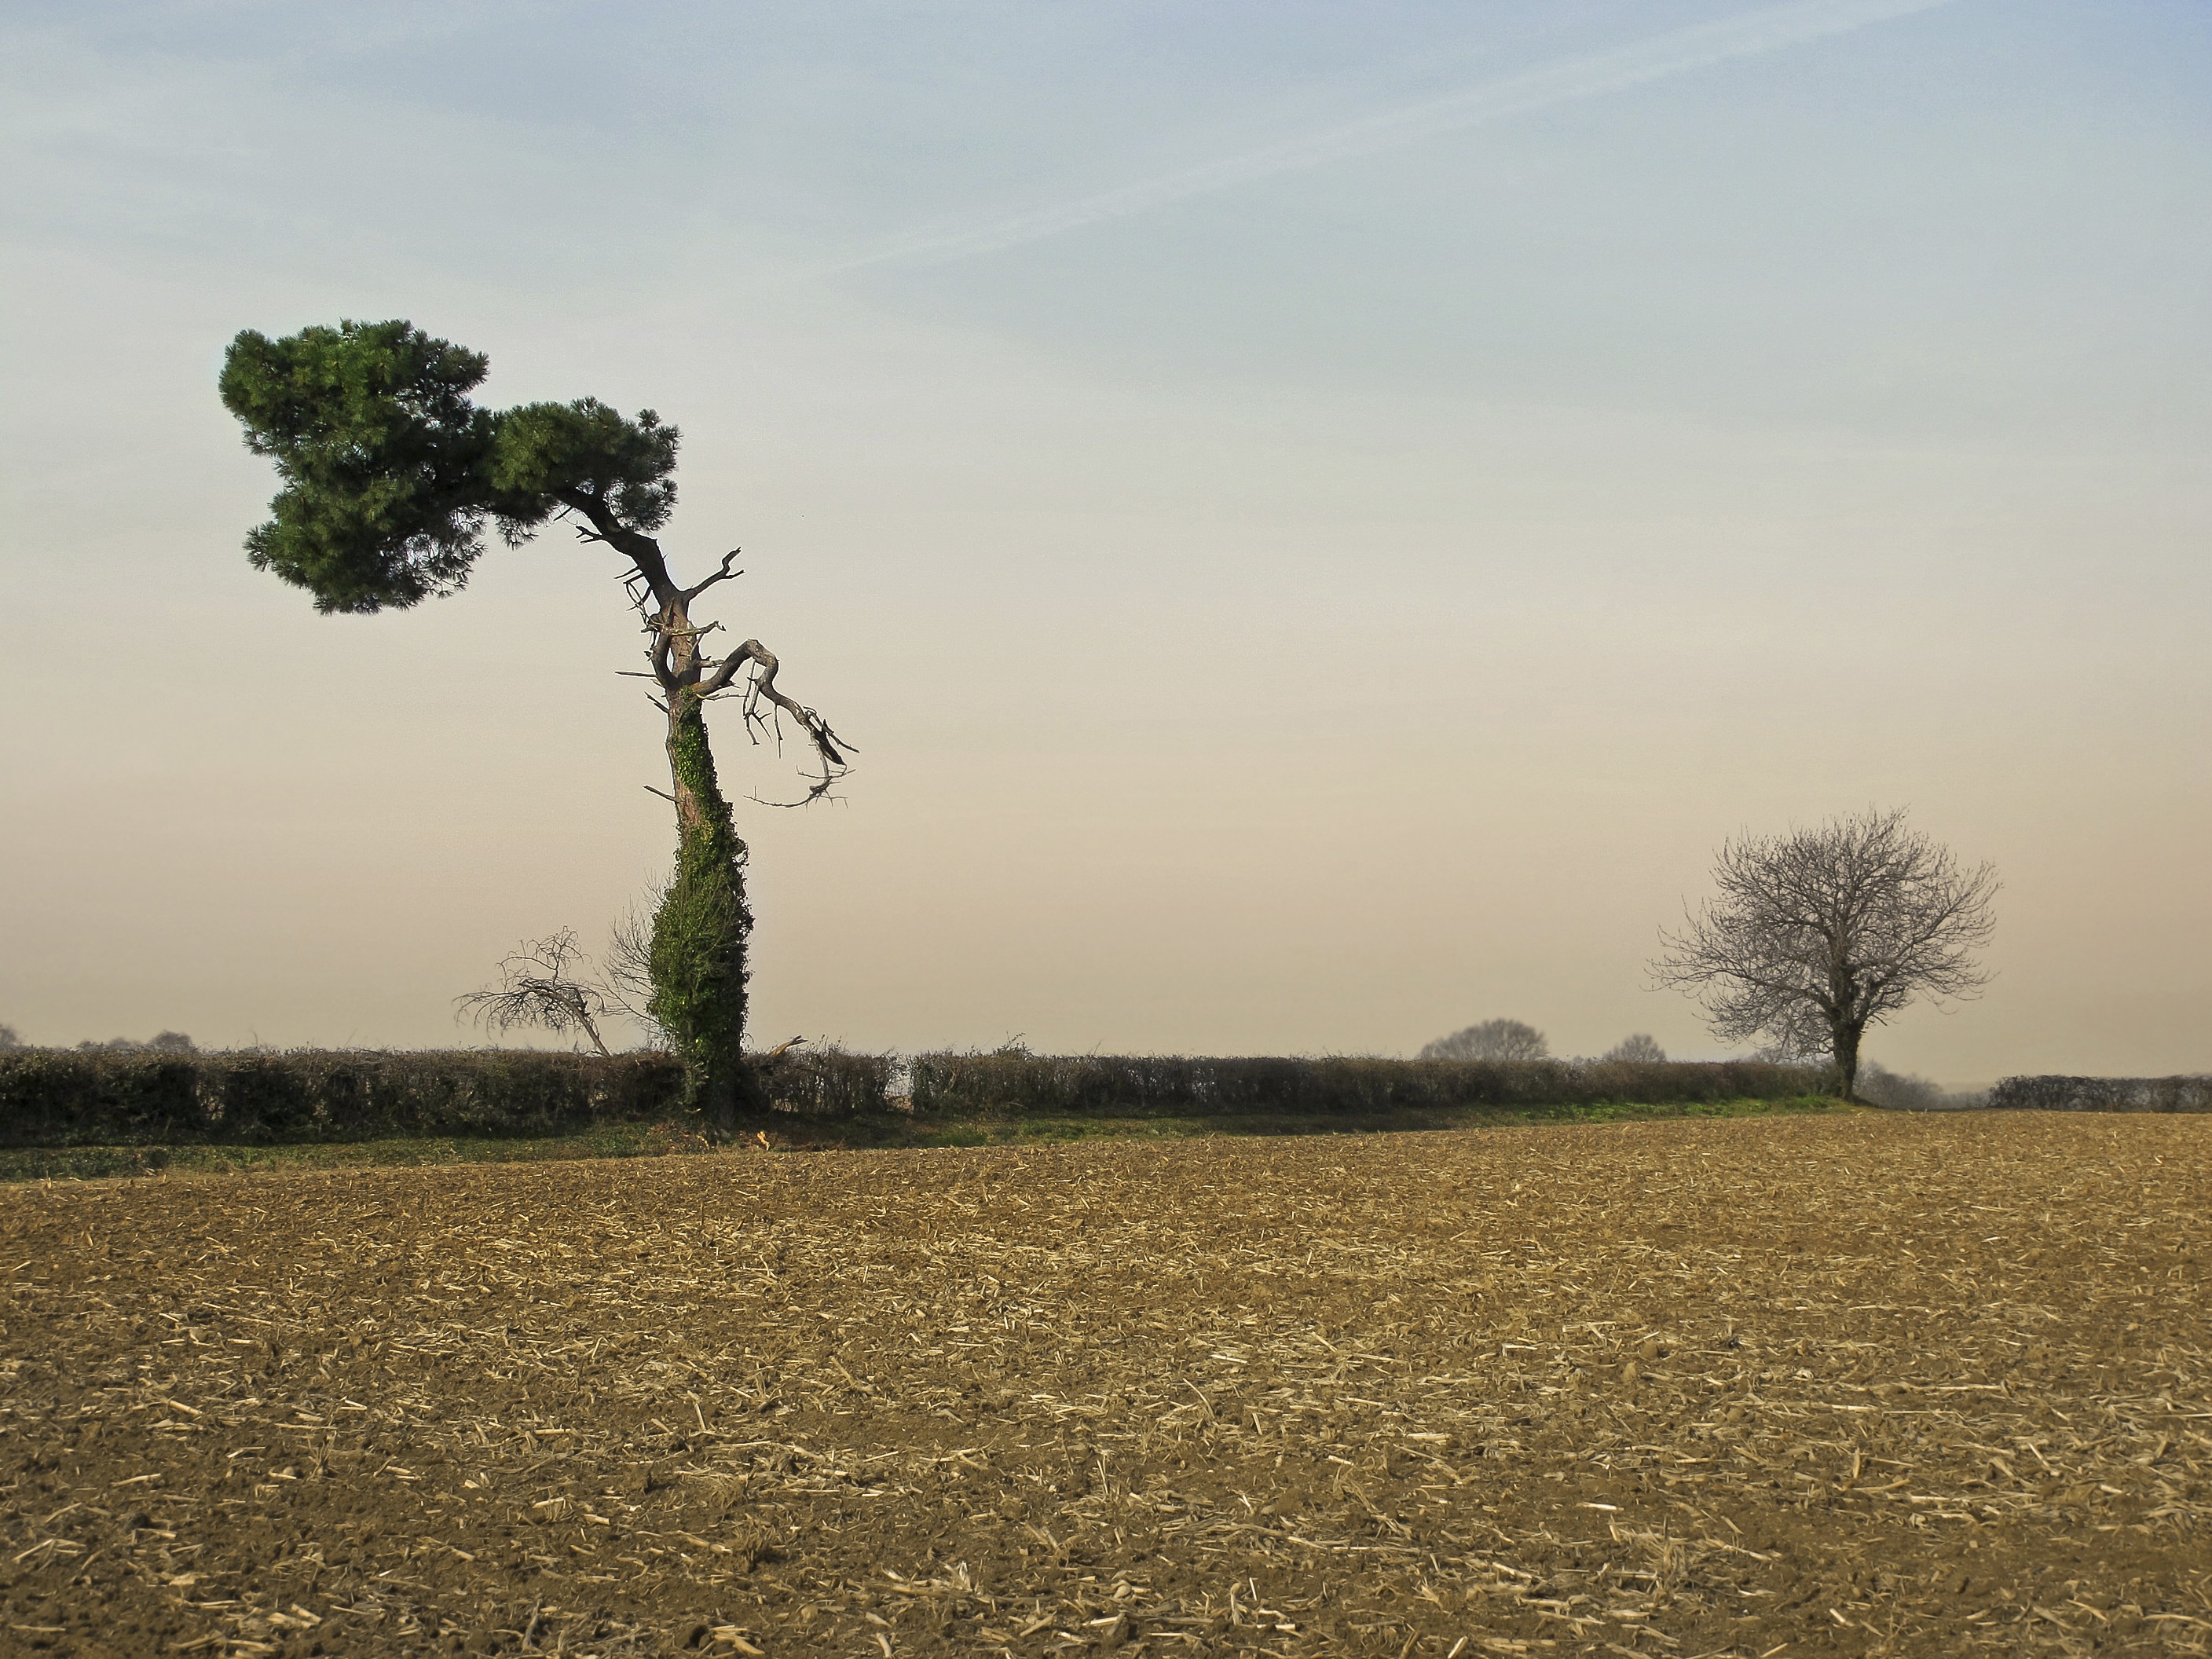
landscape, tree, nature, grass, horizon, cloud, plant, sky, mist, field, prairie, sunlight, morning, leaf, hill, flower, wind, france, pine, evening, autumn, bay, soil, agriculture, season, savanna, plain, trees, duo, earth, twisted, habitat, solitaire, dear, rural area, survivor, free pictures, labour, indre, natural environment, atmospheric phenomenon, grass family, woody plant, ch teaumeillant